Steamship

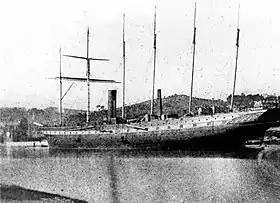
"Great Britain" in the Cumberland Basin, April 1844. This historic photograph by William Talbot is believed to be the first ever taken of a ship.

An effective stern tube and associated bearings were required. The stern tube contains the propeller shaft where it passes through the hull structure. It should provide an unrestricted delivery of power by the propeller shaft. The combination of hull and stern tube must avoid any flexing that will bend the shaft or cause uneven wear. The inboard end has a stuffing box that prevents water from entering the hull along the tube. Some early stern tubes were made of brass and operated as a water lubricated bearing along the entire length. In other instances a long bush of soft metal was fitted in the after end of the stern tube. had this arrangement fail on her first transatlantic voyage, with very large amounts of uneven wear. The problem was solved with a lignum vitae water-lubricated bearing, patented in 1858. This became standard practice and is in use today.